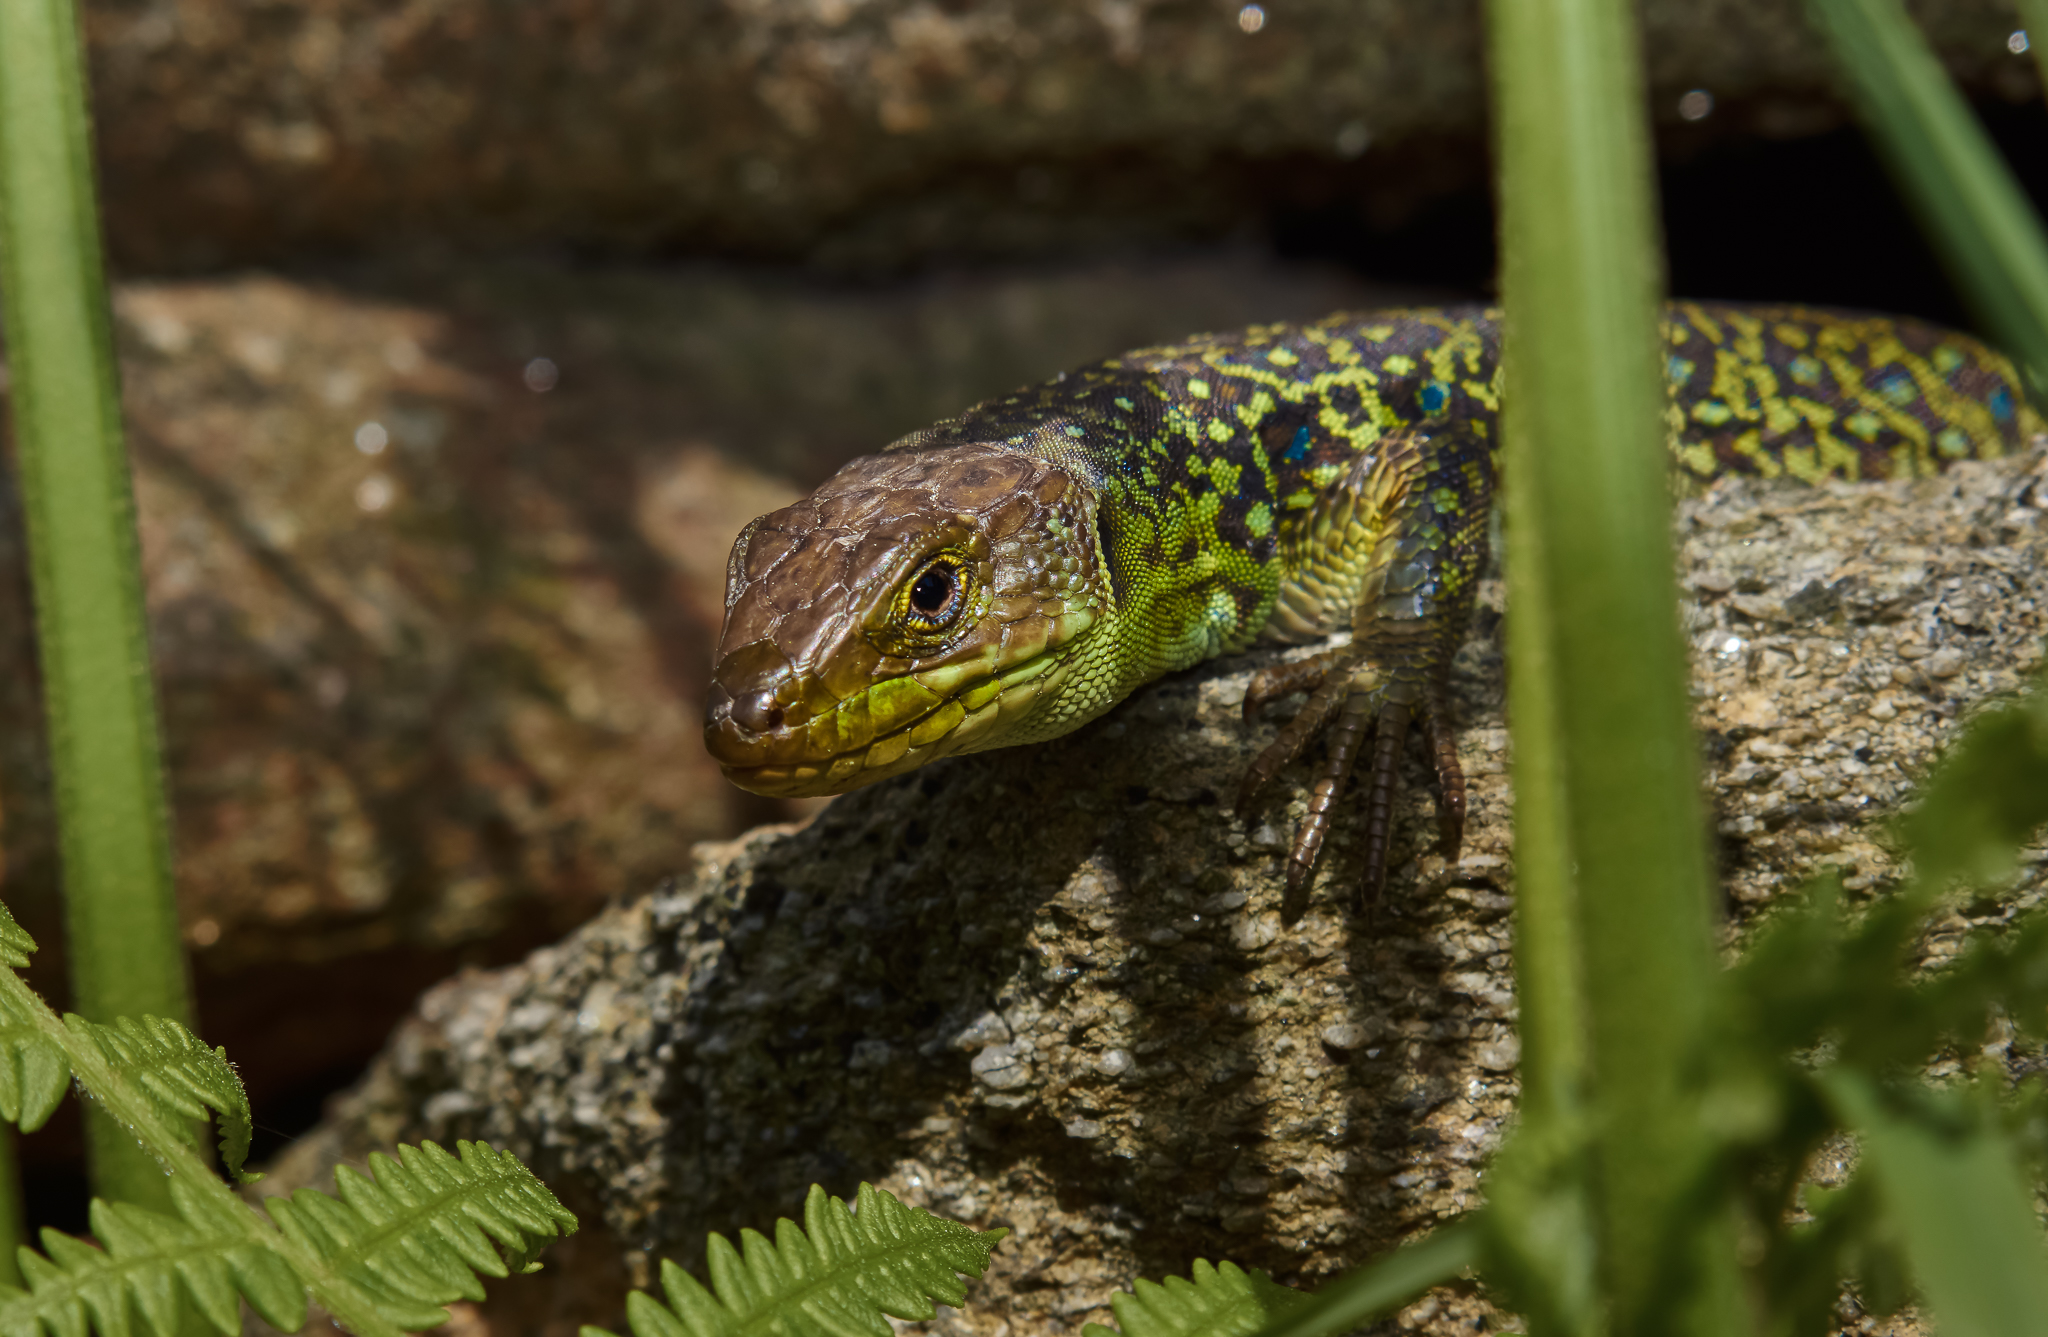
nature, photo, wildlife, green, jungle, reptile, fauna, lizard, green lizard, animals, vertebrate, naturaleza, a77, g, ggl1, gaby1, xovesphoto, animales, sonya77, lagarto, 50500, sigma50500, gabrielcorua, xelodegalicia, lacerta, dactyloidae, scaled reptile, lacertidae, african chameleon